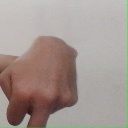
अक्षर: प